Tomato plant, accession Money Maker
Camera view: tilt-top (135 deg); turntable rotation: 270 degrees
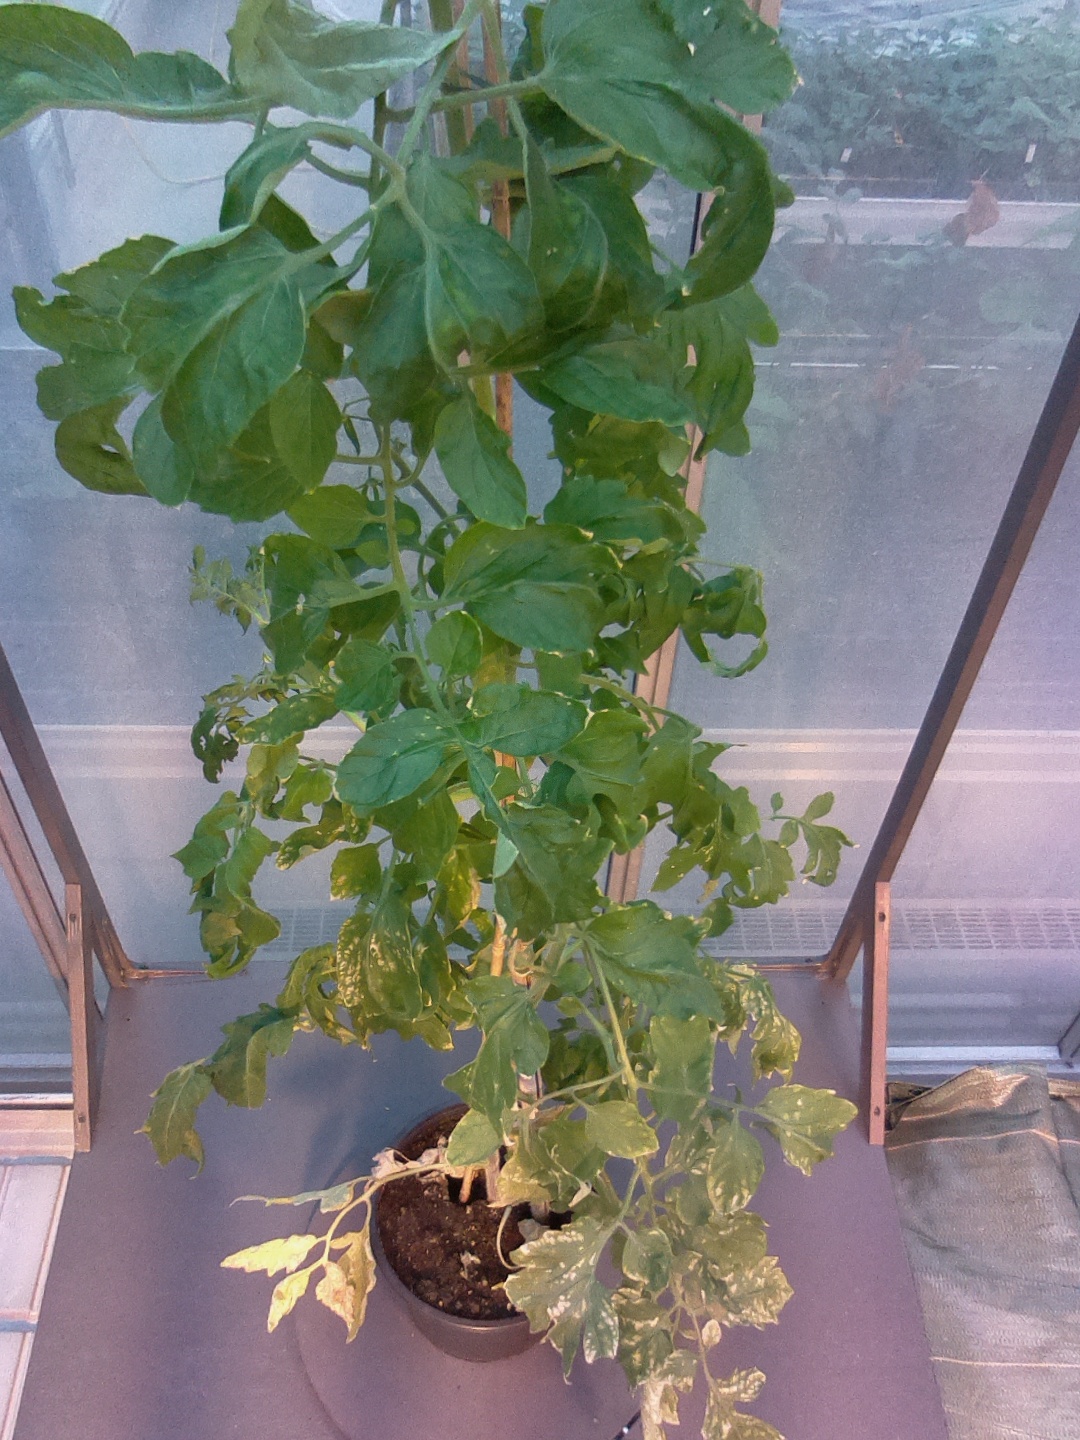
BBCH growth stage 73: 30%-40% of final fruit size